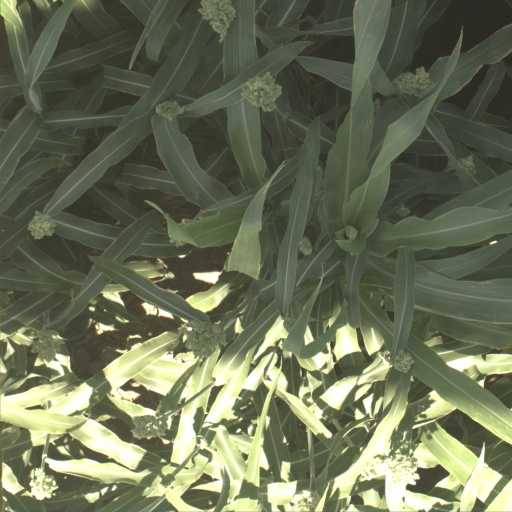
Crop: sorghum